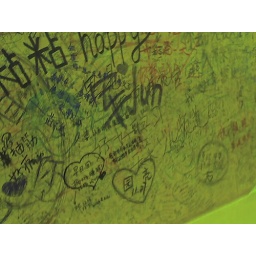
A doodle wall in a pizza restaurant